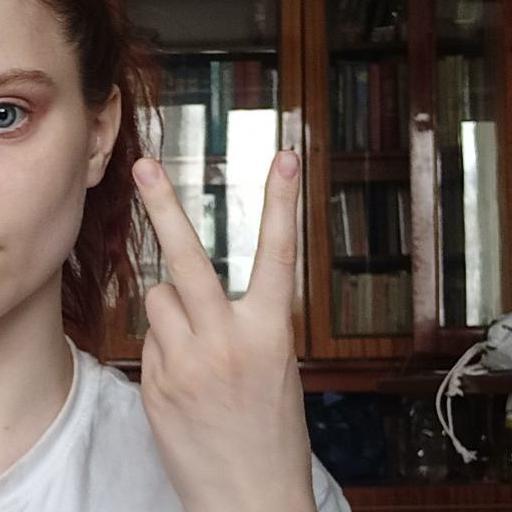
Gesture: peace_inverted